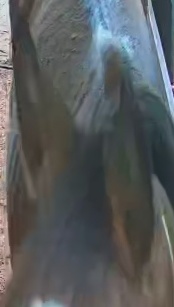
Face region: ears (position_of_ears)
Pain indicator: not_present